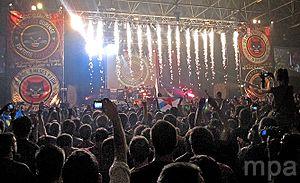
Los Suaves est un groupe de hard rock et rock 'n' roll espagnol, originaire d'Ourense, en Galice.